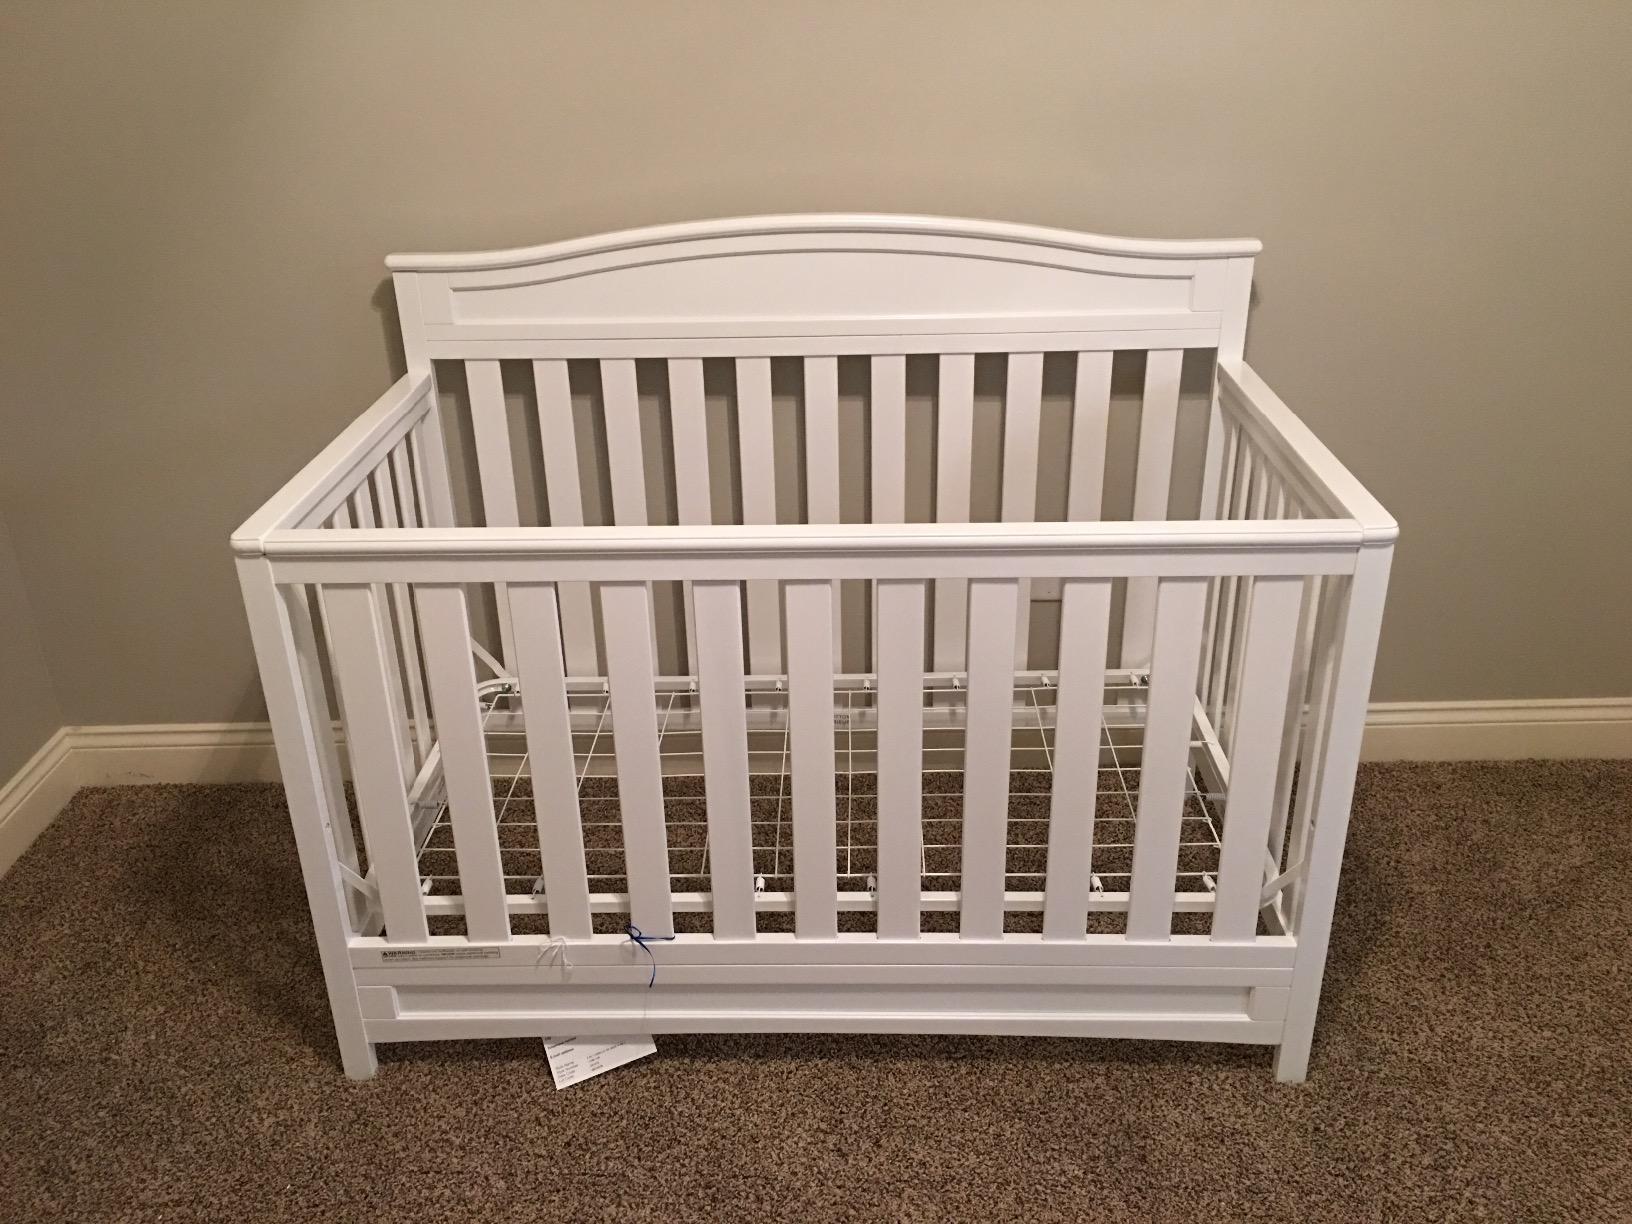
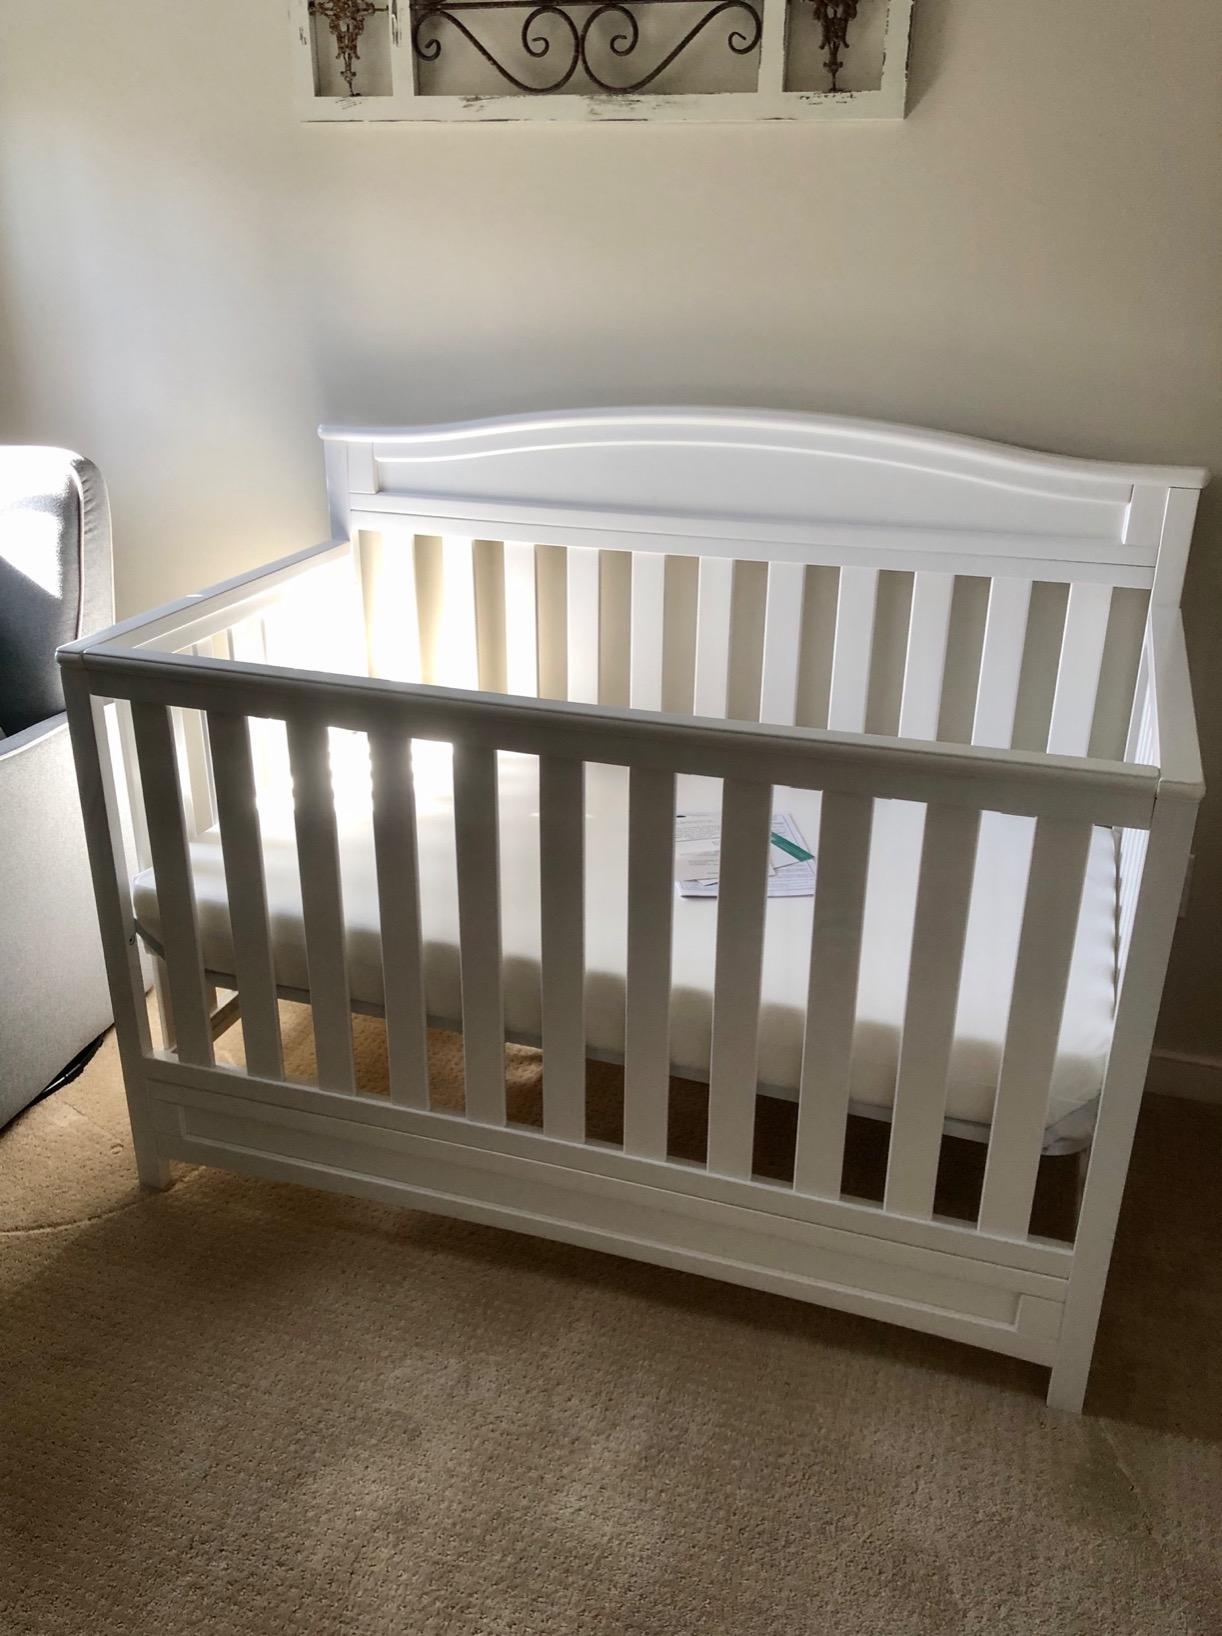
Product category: products_crib
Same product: yes